Upper Swabia

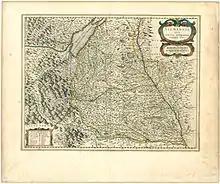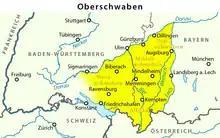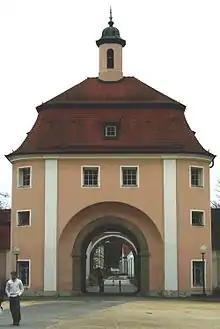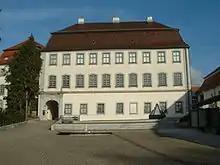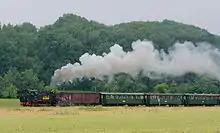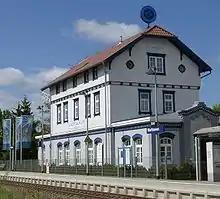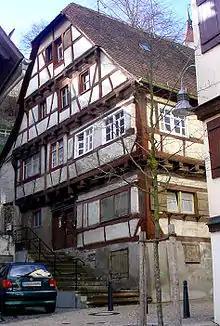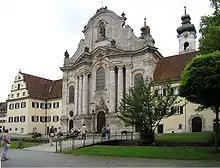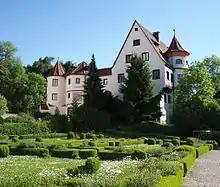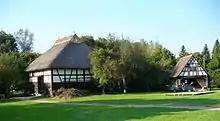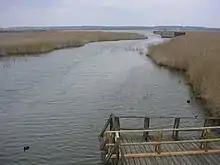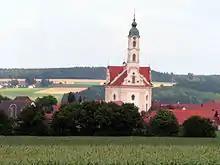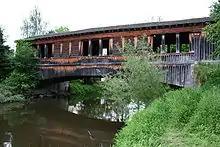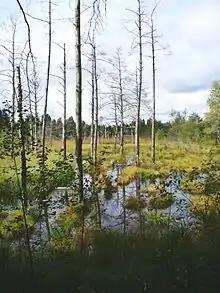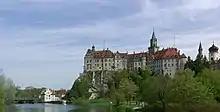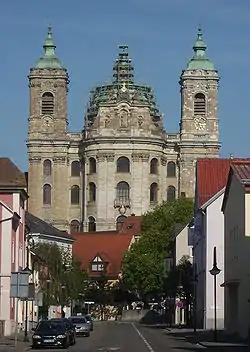
Upper Swabia in 1645
thumb
Gate of monastery in Wiblingen
Großlaupheim Castle
Narrow-gauge railway "Öchsle"
Old train station Warthausen
House in "Weavers Lane", Biberach
Former Imperial Abbey Zwiefalten
Neufra Castle
Open-air museum Kürnbach
Federsee
Parish church Steinhausen
Wooden bridge over the Schussen near Eriskirch
Bog near Bad Wurzach
Sigmaringen Castle
Basilica in Weingarten
Waldburg Castle
Carnival group from Tettnang
Train Station Meckenbeuren
Meersburg Castle on Lake Constance

Upper Swabia ( or ) is a region in Germany in the federal states of Baden-Württemberg and Bavaria. The name refers to the area between the Swabian Jura, Lake Constance and the Lech. Its counterpart is Lower Swabia ("Niederschwaben"), the region around Heilbronn.